Adrienne Warren

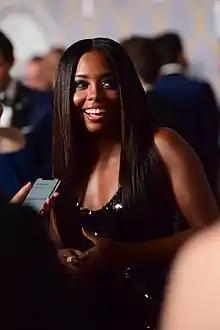
Warren at the 2022 Tony Awards

Adrienne Warren is an American actress, singer and dancer. She made her Broadway debut in the 2012 musical "", and in 2016 received a Tony Award for Best Featured Actress in a Musical nomination for her performance in "Shuffle Along, or, the Making of the Musical Sensation of 1921 and All That Followed". She was also praised for her role as Tina Turner in the West End production of "Tina" in 2018, and for the same role in the Broadway production, for which she received the Tony Award for Best Actress in a Musical in 2020.